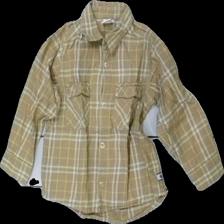
View: front
Type: Shirt
Category: Children
Brand: Not in the list
Brand text on label: petit bateau
Colors: Brown, Yellow, Red, Multicolor
Material: 100% cotton
Pattern: Checkered print
Cut: Regular
Season: All
Damage location: middle center
Damage 2 location: top center
Damage 3 location: top right
Price range: <50
Recommended usage: Export
Description: rutig skjorta, nopprig